Ferdinand von Wright

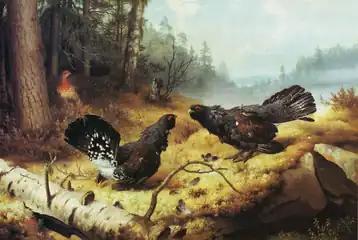
"The Fighting Capercaillies", 1886, Finnish National Gallery

Ferdinand von Wright was born at the village of Haminalahti in Kuopio, Finland. His ancestors included Scottish merchants who had settled in Narva during the 17th-Century. His father Henrik Magnus von Wright was a retired Major who owned the family estate, Haminalahden. He was the youngest of nine surviving children and was tutored at home. Two of his older brothers, Magnus von Wright (1805–1868) and Wilhelm von Wright (1810–1887), also became painters and illustrators. Following in their footsteps, he showed an early aptitude for art, developed during time spent hunting and exploring nature while making sketchbooks.